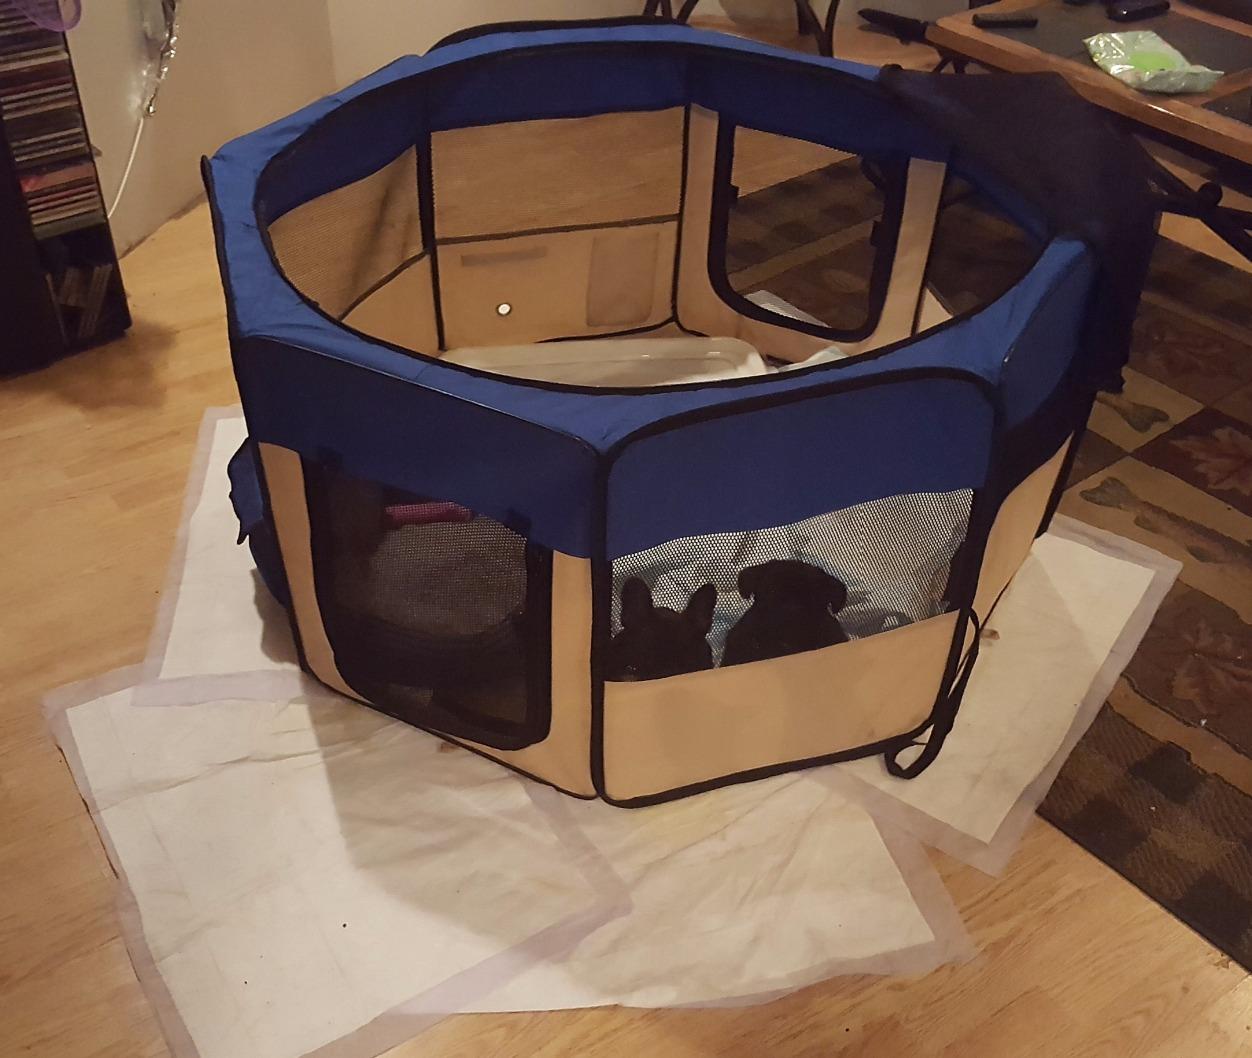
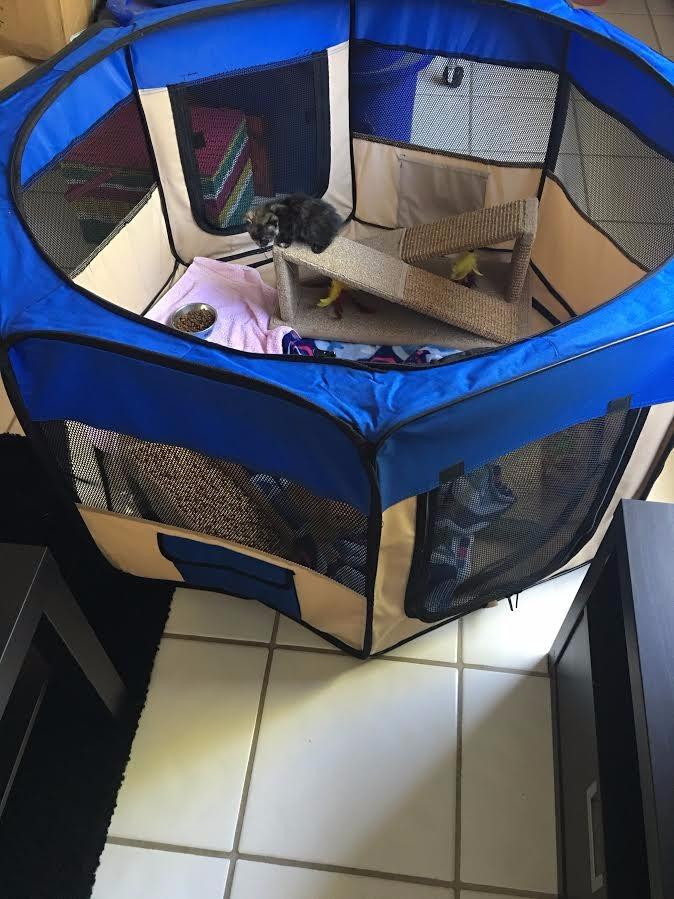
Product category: items_kennel
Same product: yes